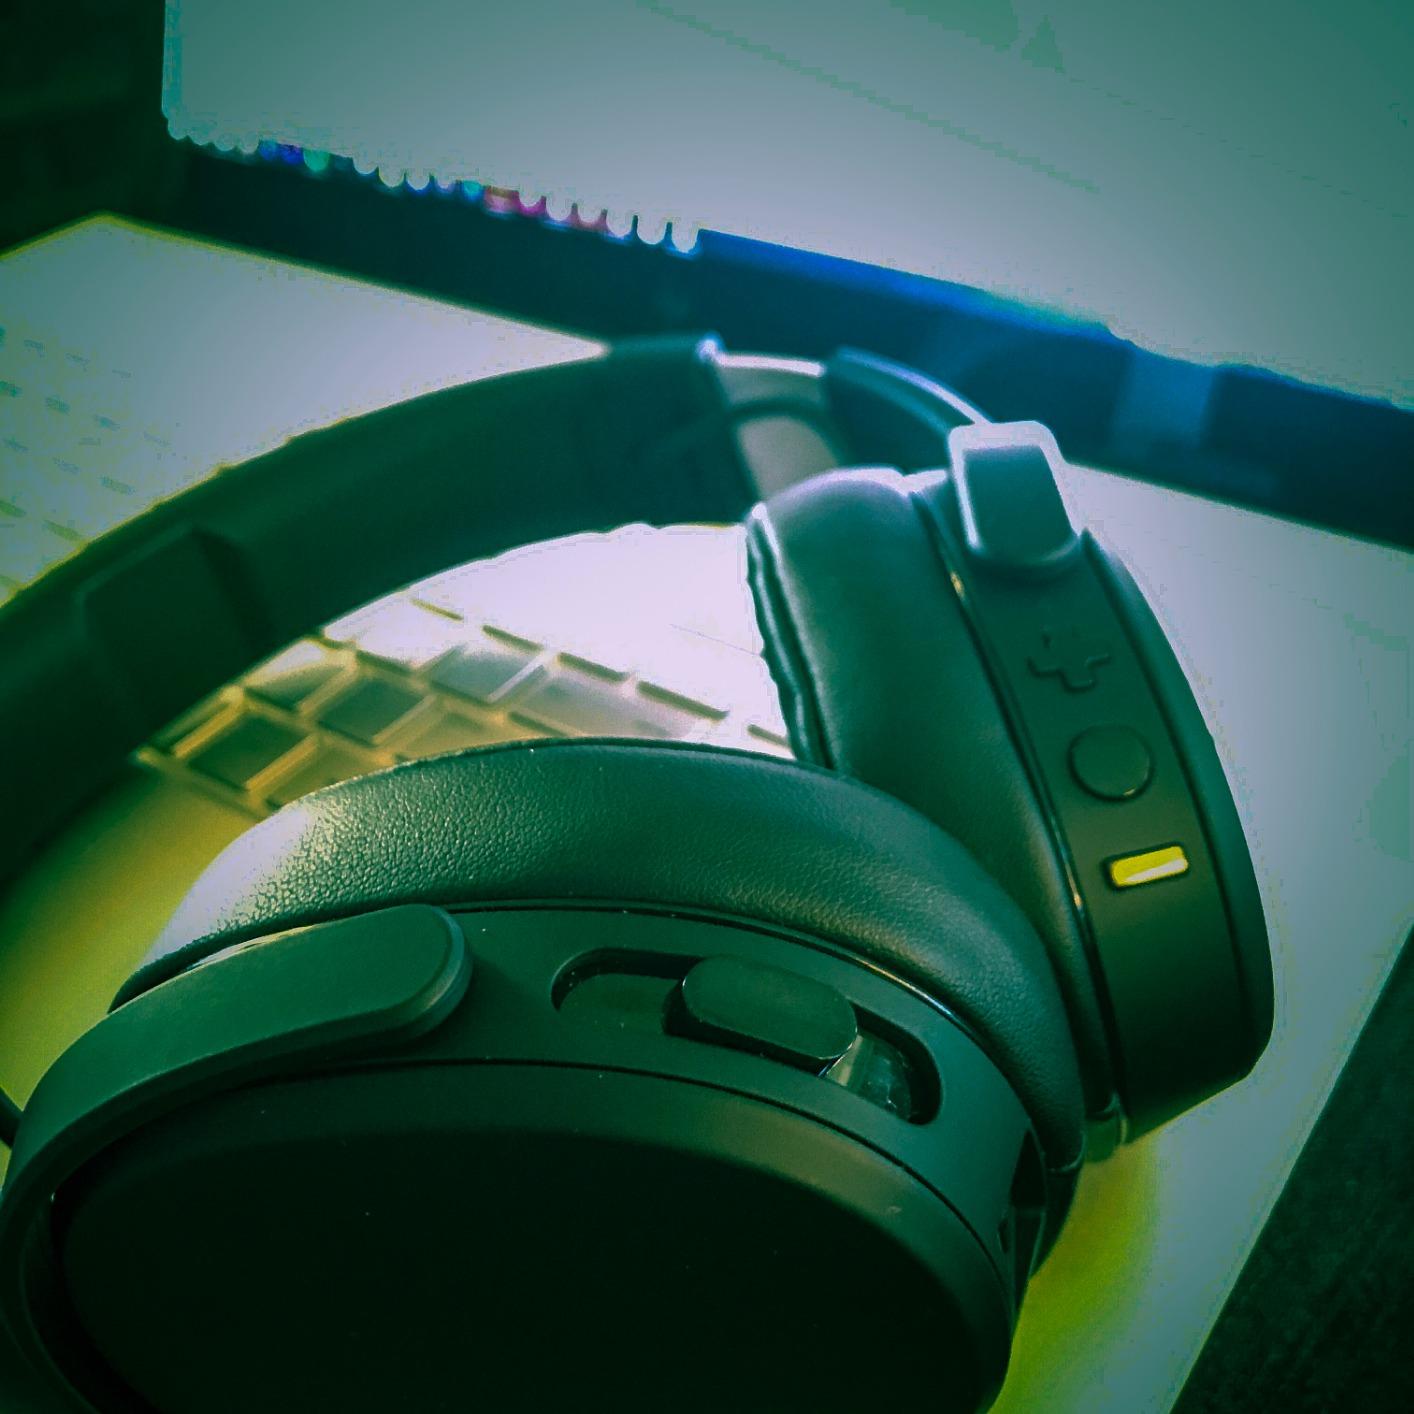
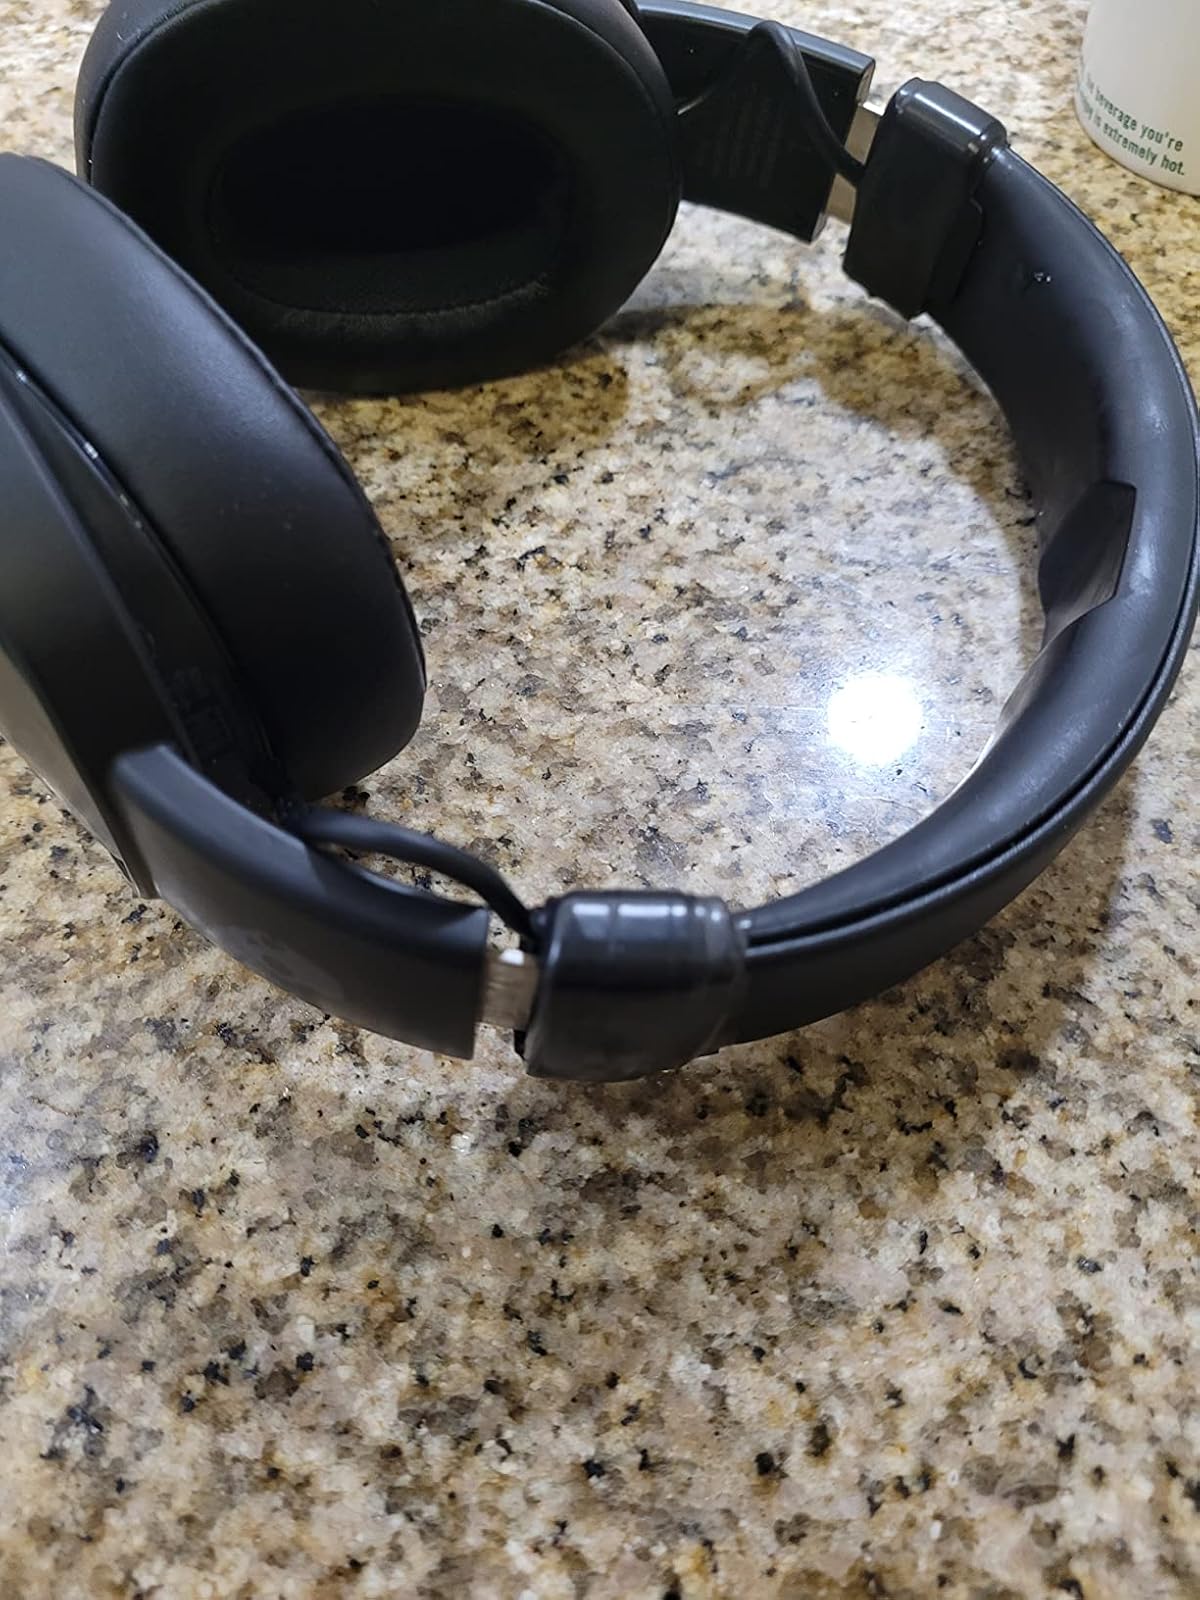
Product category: headphones
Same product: yes